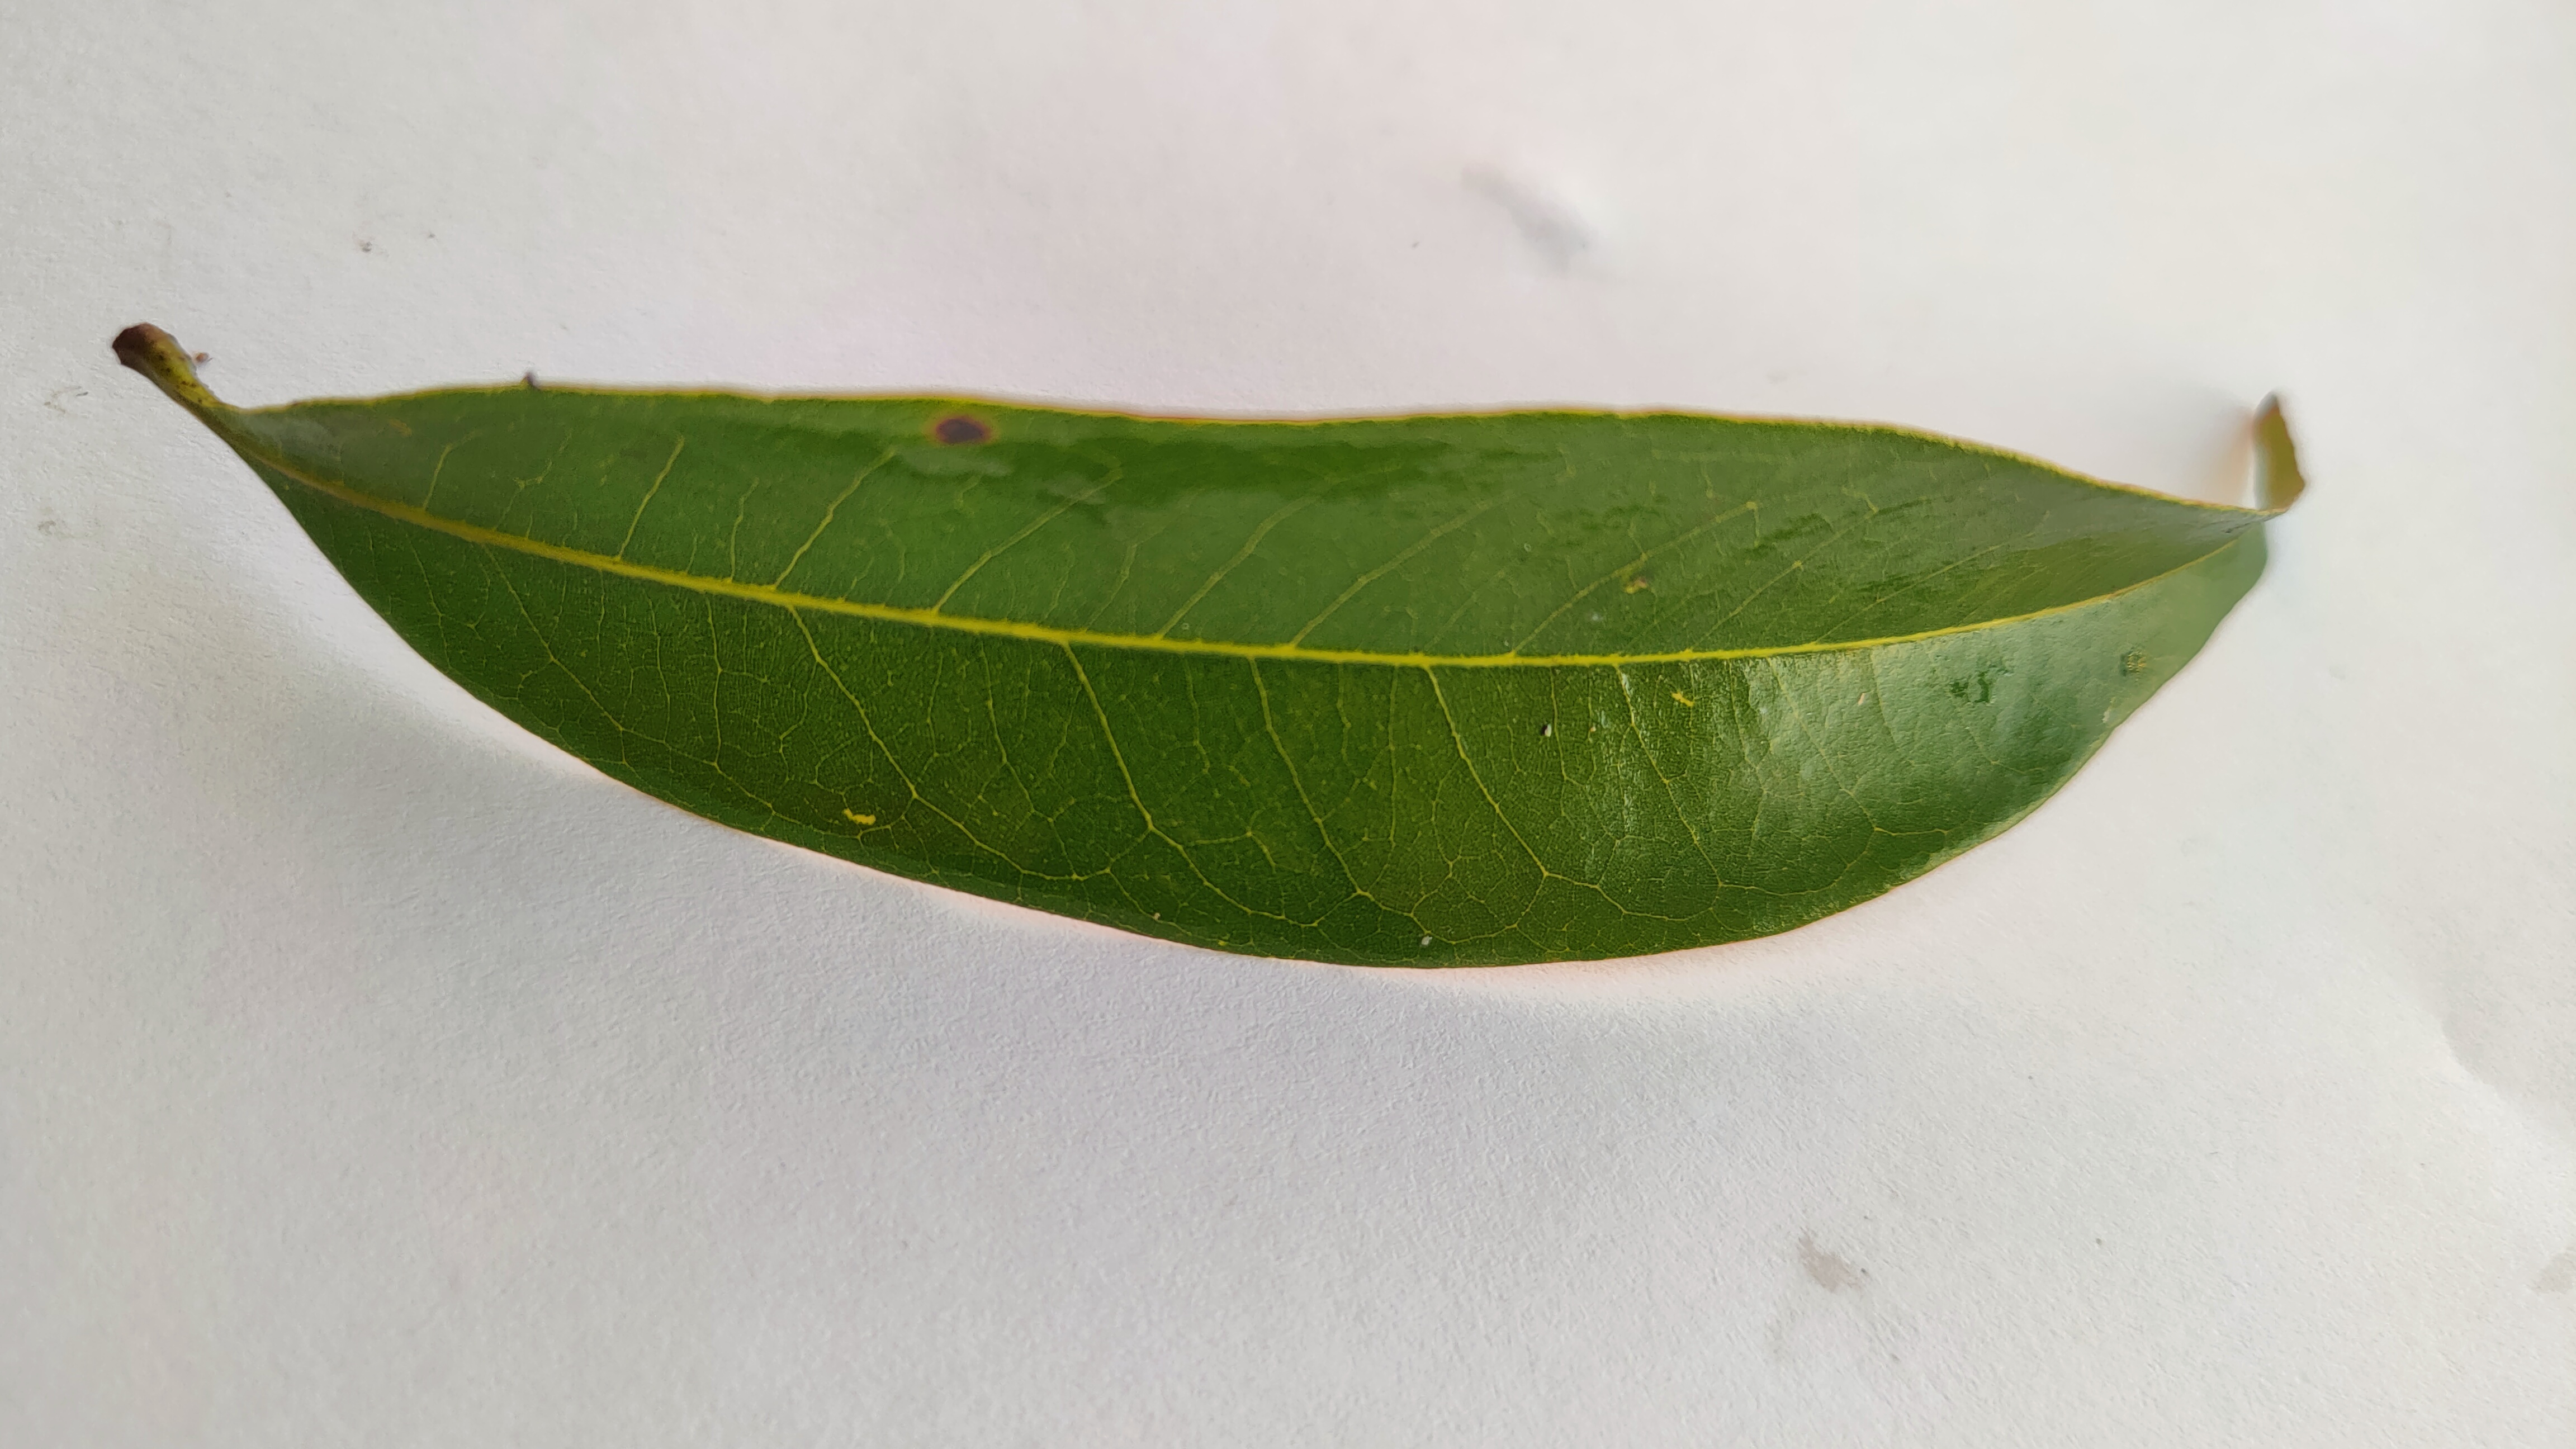
Leaf variety: Lychee